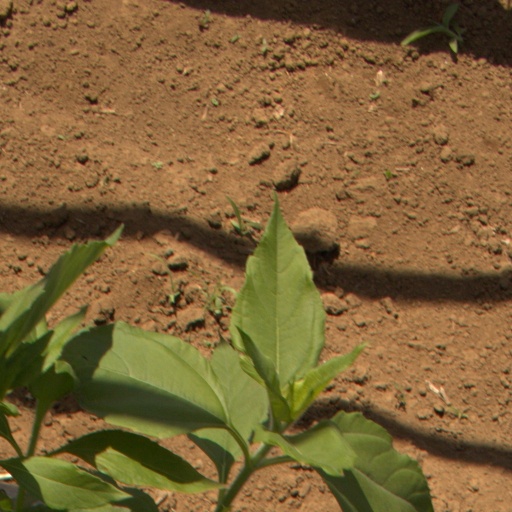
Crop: Jerusalem artichoke